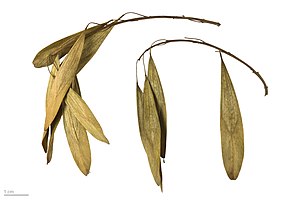
Smalbladet ask
Fraxinus angustifolia
Smalbladet Ask er et middelstort, løvfældende træ med en opret vækstform og gennemgående, ret stamme. Kronen er kegleformet med udspærrede, senere overhængende grene.